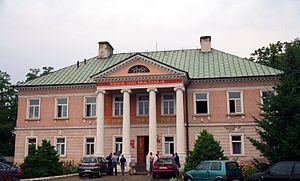
Stary Gostków est un village de la gmina de Wartkowice, du powiat de Poddębice, dans la voïvodie de Łódź, situé dans le centre de la Pologne.